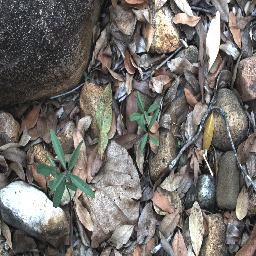
Label: rubber_vine